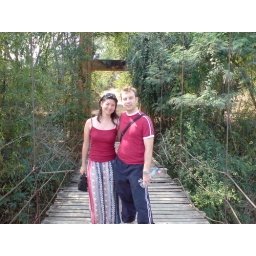
The rickety rope bridge over the river Kwai - the same one as we can see from our floating restaurant.